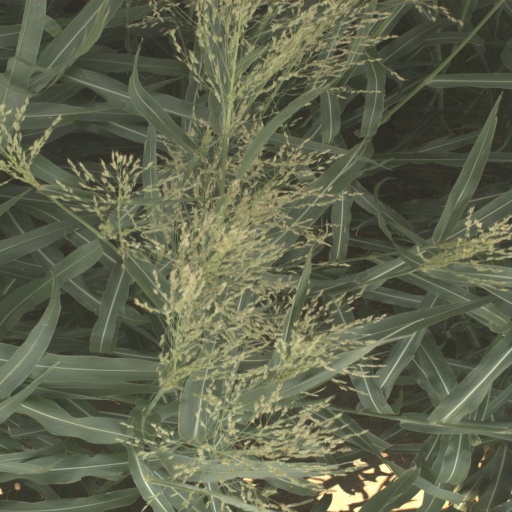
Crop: sorghum